Three Kings, New Zealand

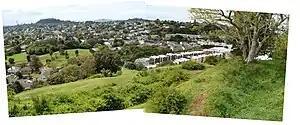
View north-east from the summit of Big King, showing terracing on the slopes from when it was a Māori pā

Three Kings had a population of 4,095 in the 2023 New Zealand census, an increase of 204 people (5.2%) since the 2018 census, and an increase of 537 people (15.1%) since the 2013 census. There were 1,947 males, 2,130 females and 18 people of other genders in 1,470 dwellings. 4.1% of people identified as LGBTIQ+. The median age was 36.3 years (compared with 38.1 years nationally). There were 555 people (13.6%) aged under 15 years, 978 (23.9%) aged 15 to 29, 1,836 (44.8%) aged 30 to 64, and 726 (17.7%) aged 65 or older.